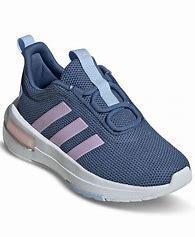
Brand: Adidas
Model: Racer TR23